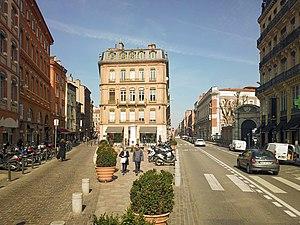
La place Rouaix est une place du centre historique de Toulouse, en France. Elle se situe dans le quartier des Carmes, à la limite du quartier Saint-Étienne, tous deux dans le secteur 1 de la ville. Elle appartient au secteur sauvegardé de Toulouse.